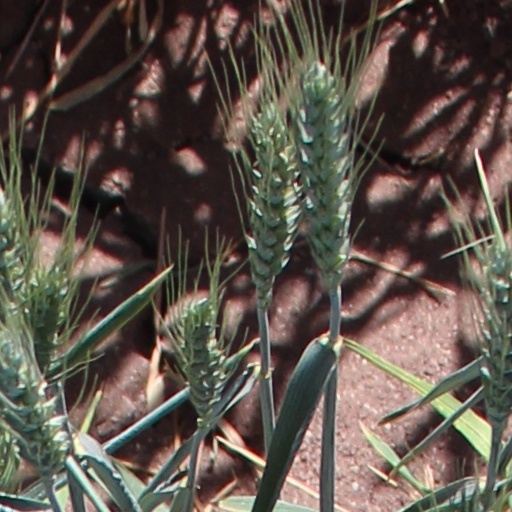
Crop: wheat